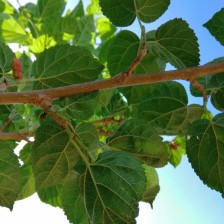
Variety: BlackAustralia